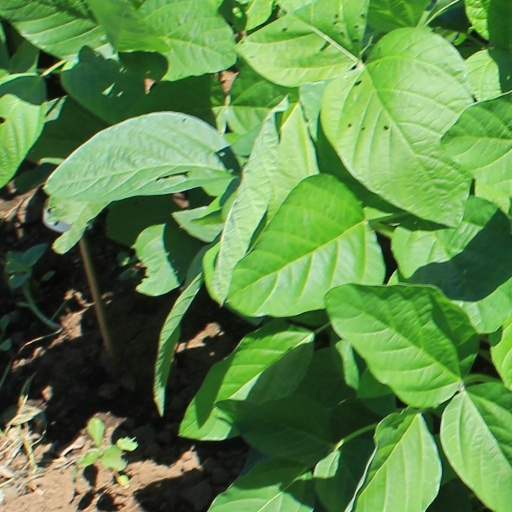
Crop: soybean